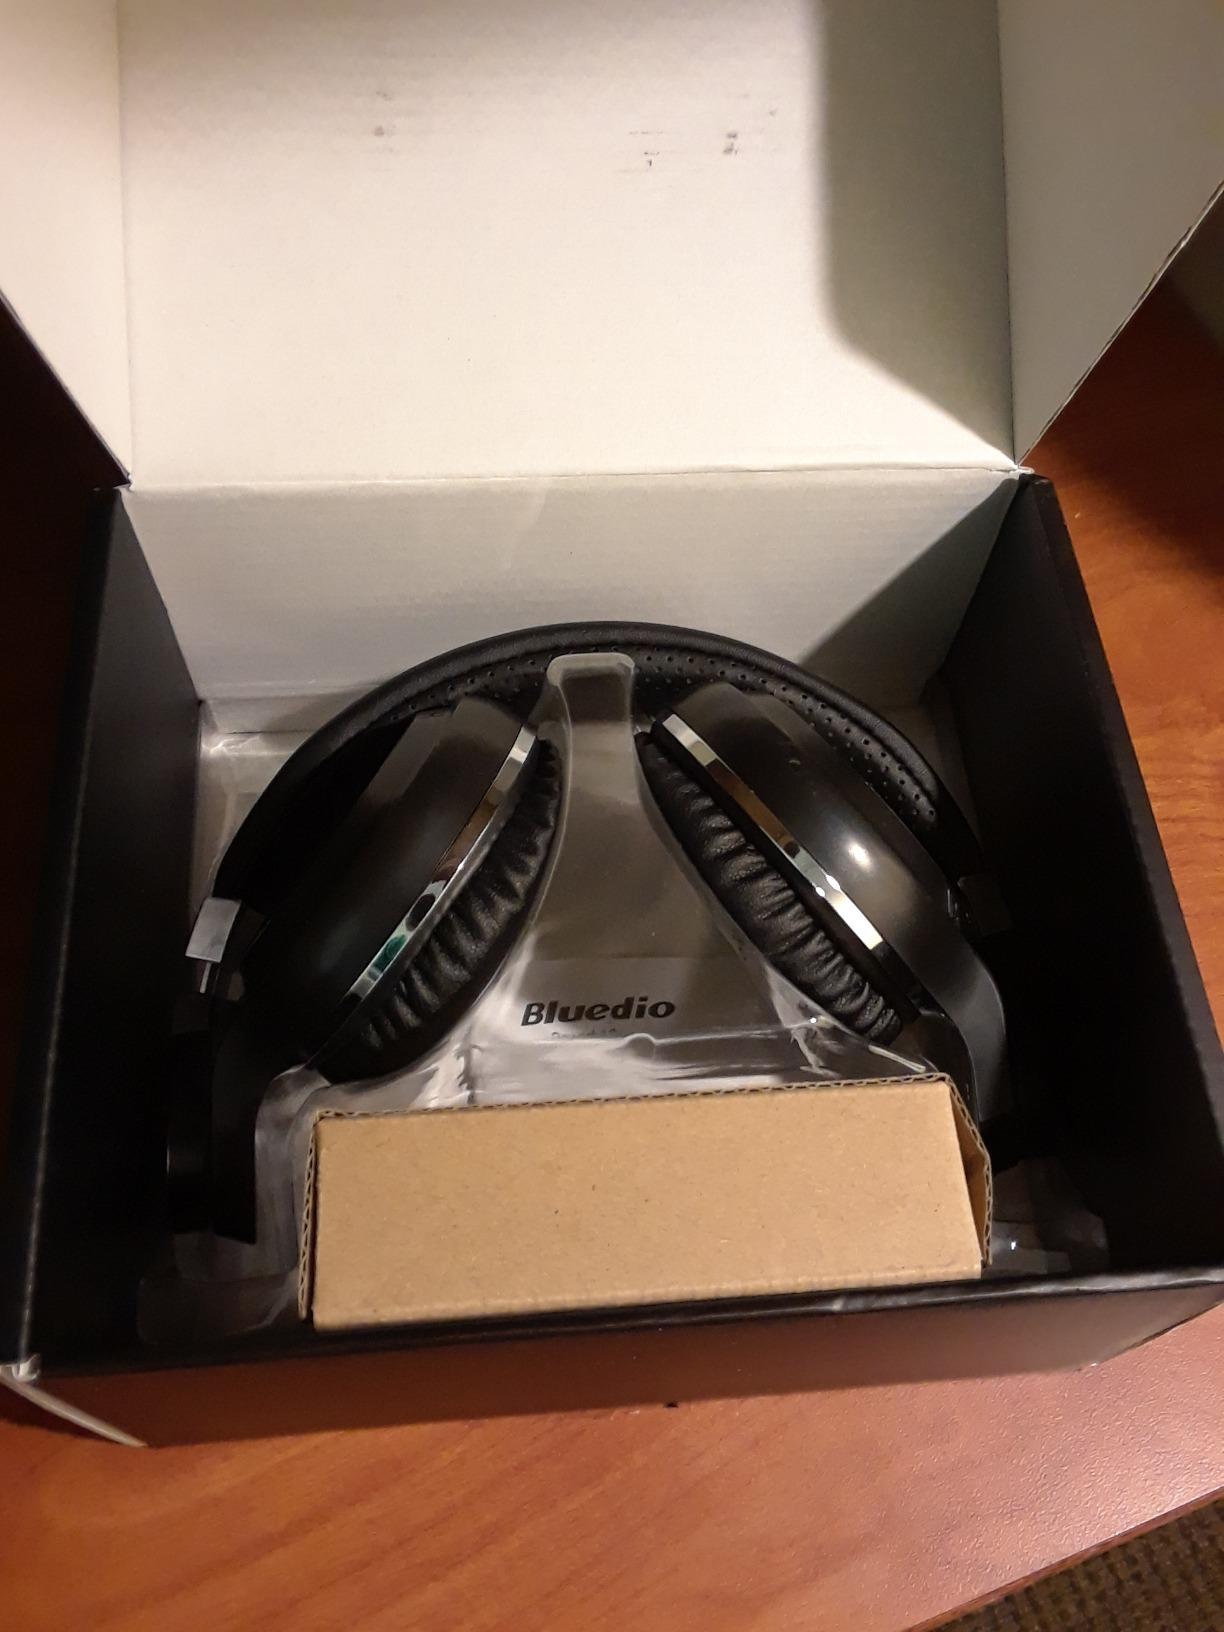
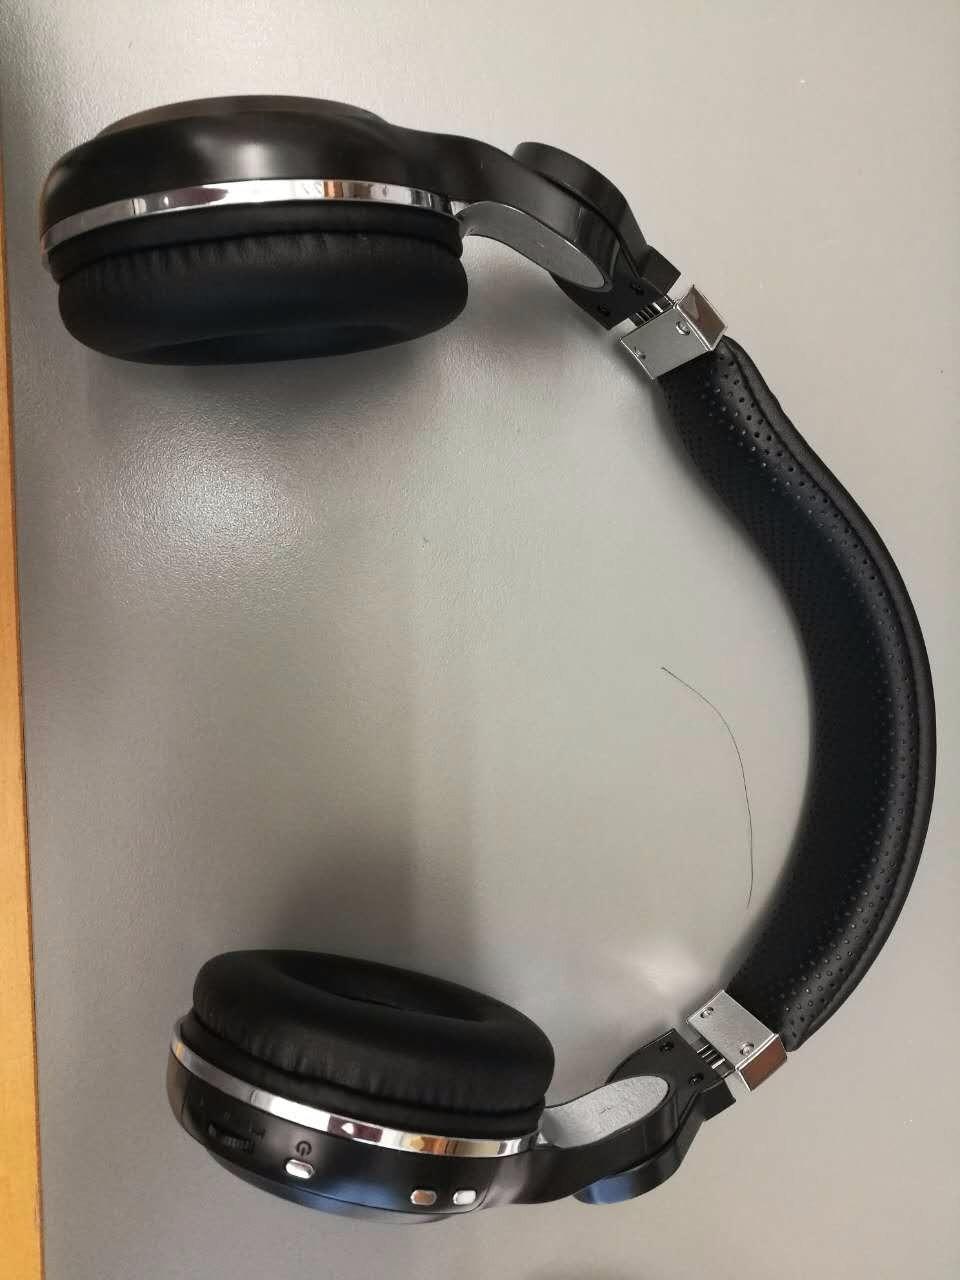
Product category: headphones
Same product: yes